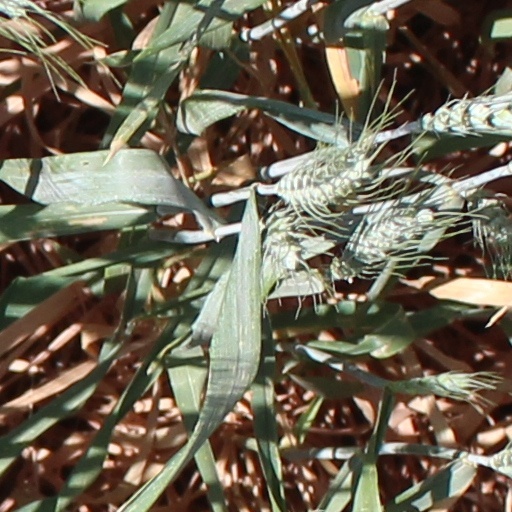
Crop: wheat